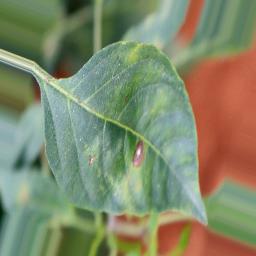
Label: cercospora